Cavalier

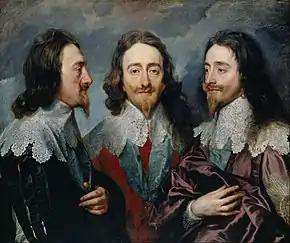
"Charles I in Three Positions", the triple portrait of Charles I by Anthony van Dyck

An example of the Cavalier style can be seen in the painting "Charles I, King of England, from Three Angles" by Anthony van Dyck.